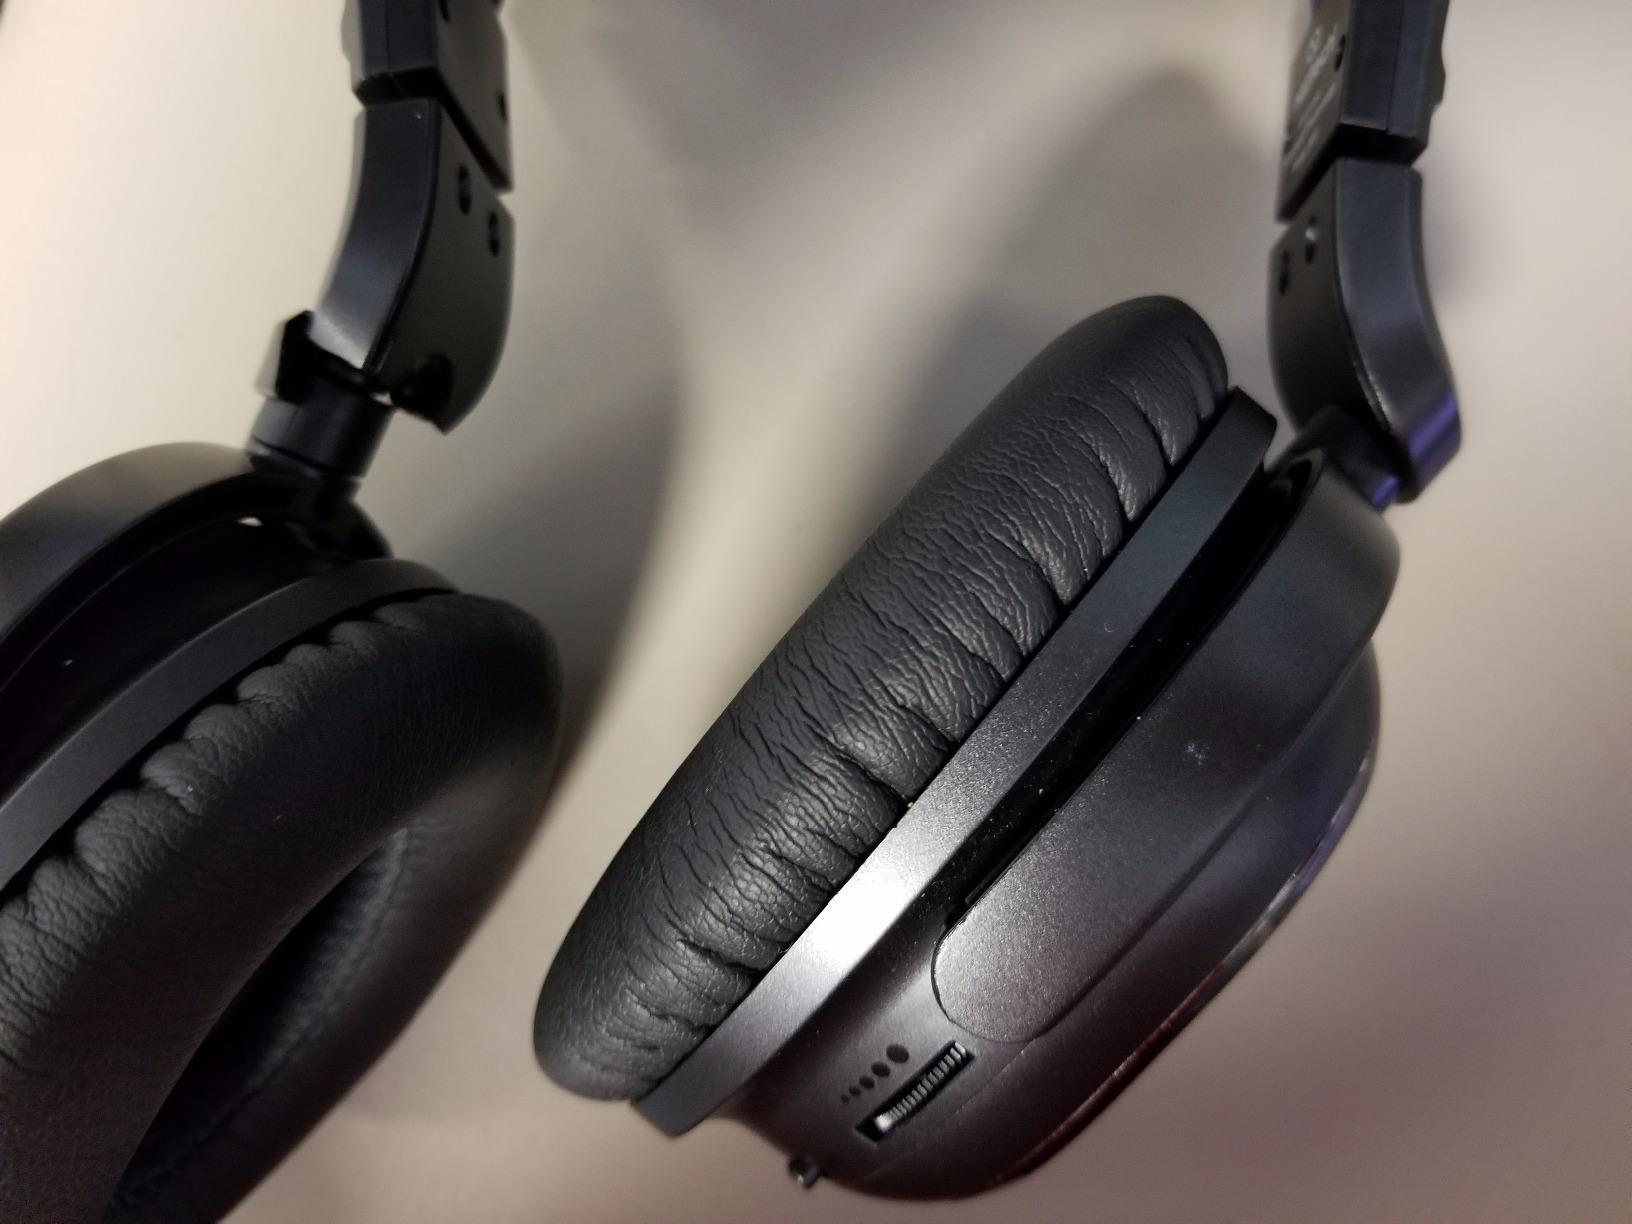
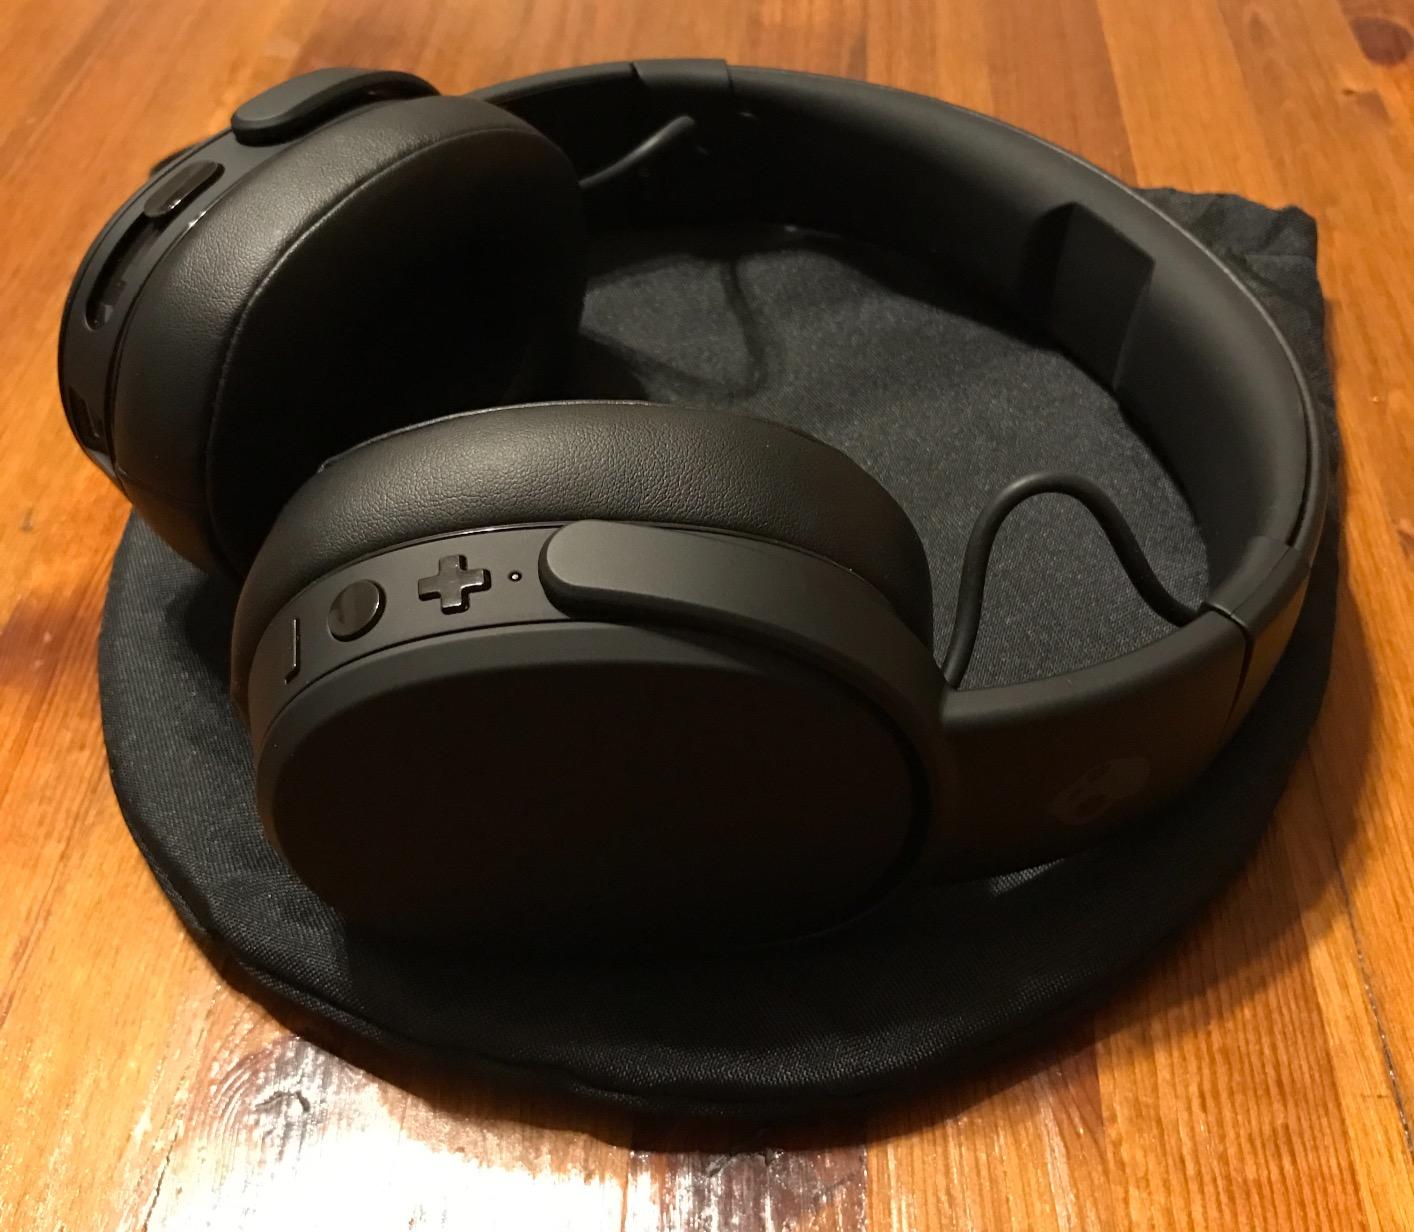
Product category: headphones
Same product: no